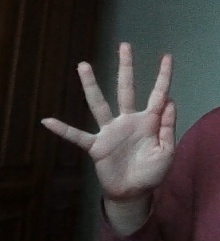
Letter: sheen